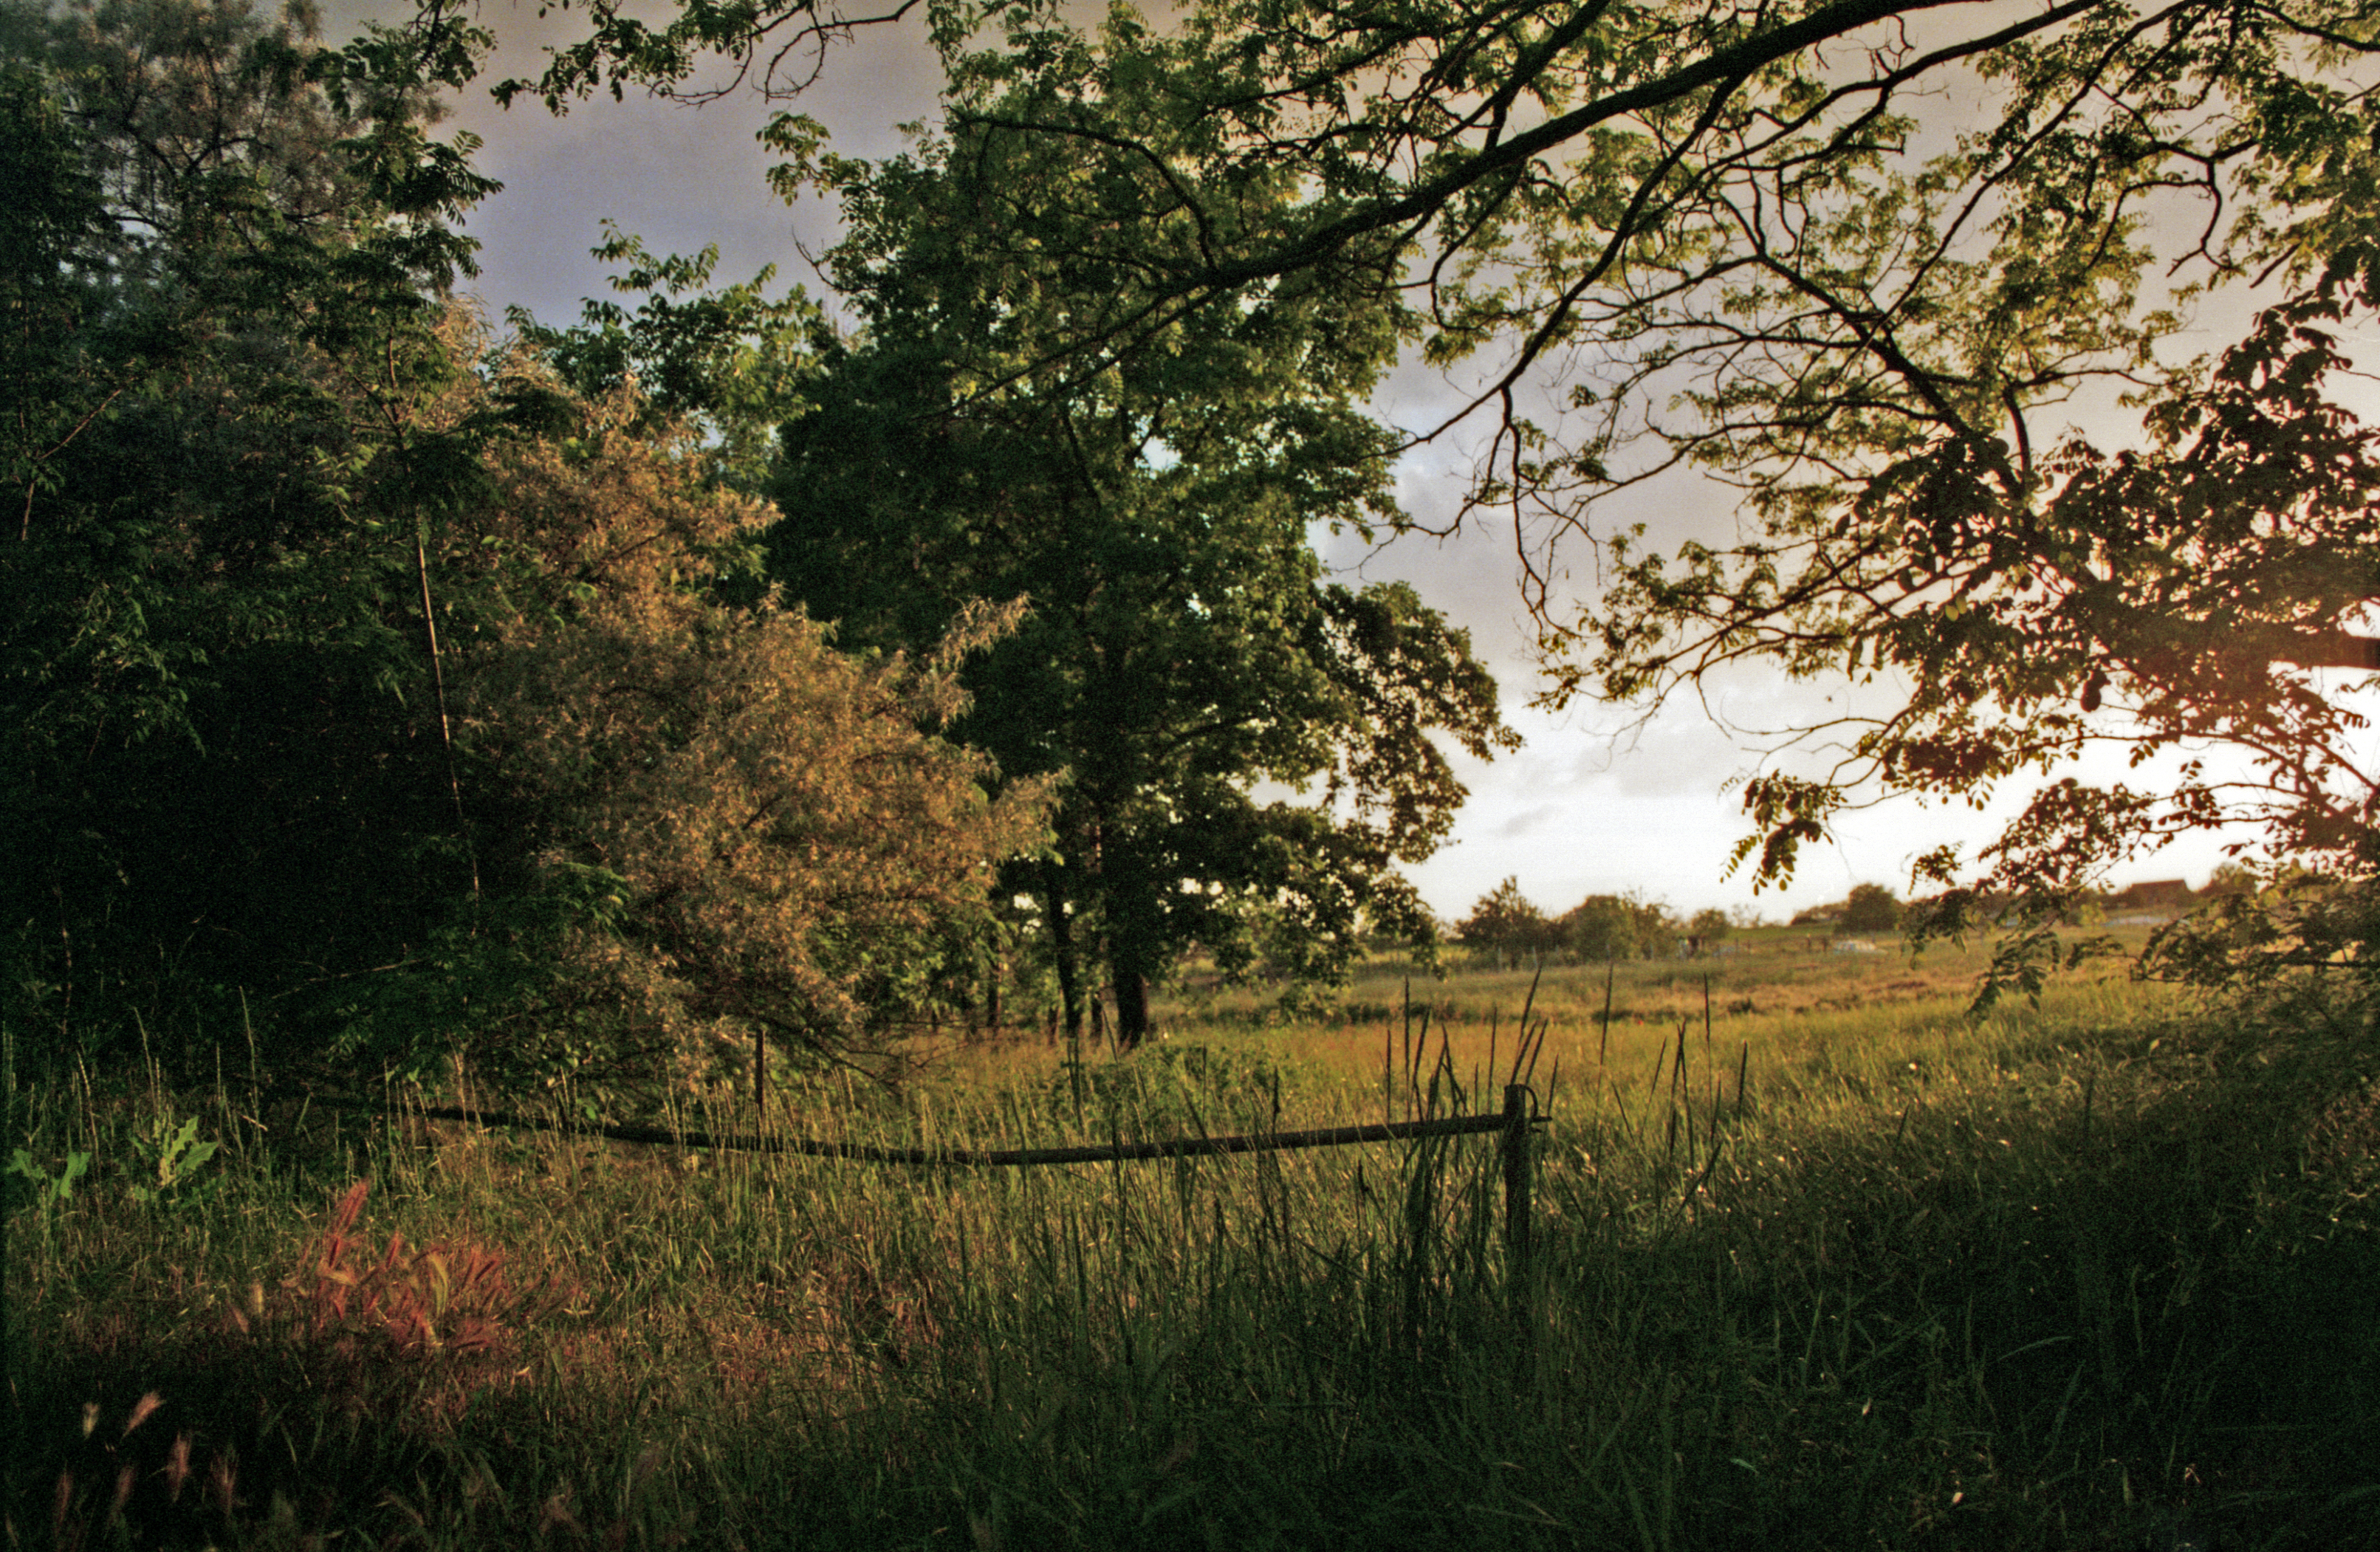
landscape, tree, nature, forest, grass, branch, plant, meadow, sunlight, morning, leaf, hill, flower, autumn, season, woodland, habitat, rural area, natural environment, atmospheric phenomenon, woody plant